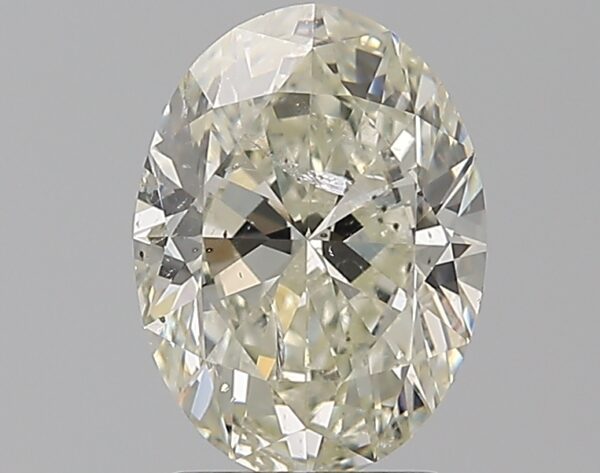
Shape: oval
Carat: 2.01
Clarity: SI2
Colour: K
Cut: EX
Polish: EX
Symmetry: EX
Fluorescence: VSL
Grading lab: IGI
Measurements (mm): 9.58 x 7.1 x 4.4